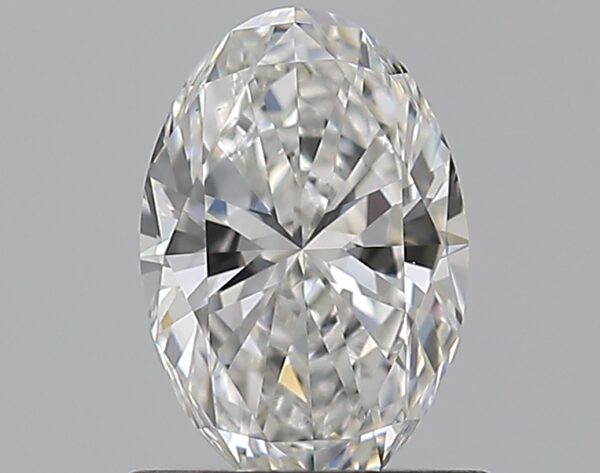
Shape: oval
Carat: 0.75
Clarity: VS1
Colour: E
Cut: EX
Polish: EX
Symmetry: VG
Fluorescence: ST
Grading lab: GIA
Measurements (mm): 7.33 x 4.96 x 3.15